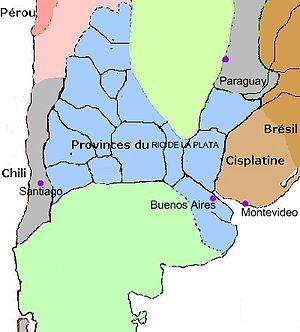
Amérique du sud 1821
Giuseppe Garibaldi, né Joseph Marie Garibaldi le 4 juillet 1807 à Nice et mort à Caprera le 2 juin 1882, est un général, homme politique et patriote italien. Il est considéré, avec Camillo Cavour, Victor-Emmanuel II et Giuseppe Mazzini, comme l’un des « pères de la patrie » italienne.